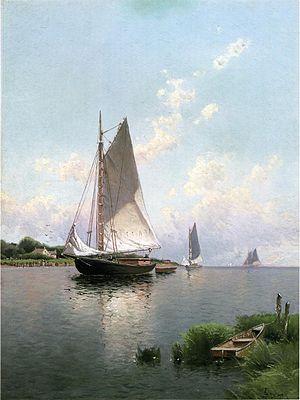
Alfred Thompson Bricher, né le 10 avril 1837 à Portsmouth dans le New Hampshire et mort le 30 septembre 1908 à New York, est un peintre paysagiste américain.